Jamgon Kongtrul

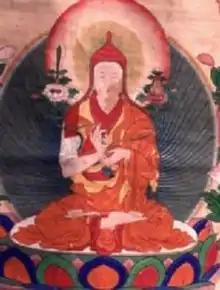
Jamgön Kongtrül Lodrö Thayé

Jamgön Kongtrül Lodrö Thayé (1813–1899), also known as Jamgön Kongtrül the Great, was a Tibetan Buddhist scholar, poet, artist, physician, tertön and polymath. He is credited as one of the founders of the Rimé movement (non-sectarian), compiling what is known as the "Five Great Treasuries". He achieved great renown as a scholar and writer, especially among the Nyingma and Kagyu lineages and composed over 90 volumes of Buddhist writing, including his magnum opus, "The Treasury of Knowledge".